Gazimursky Zavod

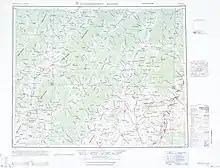
Gazimursky Zavod (labelled as Gazimurskiy Zavod) (1951)

Gazimursky Zavod stands on the right bank of the Gazimur River, which is a left tributary of the Argun. Its location in the Gazimur River basin is between the mountains of southeastern Transbaikal, about southeast of Chita. To the northwest rise the Borshchovochnye Mountains, about high; to the southeast are the Uryumkan Mountains with the peak Vershina Baydonki; to the northeast are the Gazimur Mountains with Ushmunsky Golets.